Selina Rushbrook

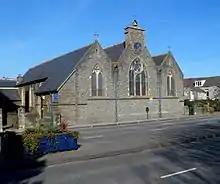
low stone church

Born in June 1880 in Swansea, Selina Ann Jenkins was the eldest of the three children of Francis James Jenkins and Catherine Jenkins; she was baptised into the Church of England at Christ Church in Oystermouth Road. A basket maker from Cornwall, Francis Jenkins settled with his family at 114 Rodney Street in Swansea. Francis Jenkins died in May 1885 at the age of 30, leaving Catherine Jenkins to raise the couple's three daughters alone. In 1887 Catherine married mason John Collins, having two children by him. By early 1899, Selina was no longer living with her family, but had moved into Vaughan's lodging house on The Strand, Swansea.